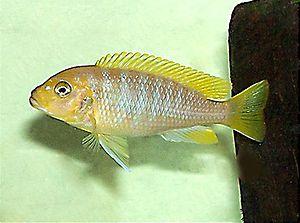
Maylandia hajomaylandi est une espèce de poisson d'eau douce de la famille des cichlidae endémique du lac Malawi en Afrique. Ce cichlidé fait partie des espèces dites "Mbuna" ou poisson brouteurs d'algues du lac Malawi.
Le genre Maylandia regroupe plusieurs espèces de poissons de la famille des Cichlidae. Ces poissons sont tous endémiques du Lac Malawi. Toutes les espèces de ce genre sont relativement petites, moins de 20 cm de longueur. Comme la plupart des cichlidés du lac Malawi, la couvée se fait par incubation buccale maternelle. De nombreux membres du genre sont commercialisés comme poissons d’aquarium. Ils sont attrayants parce qu'ils sont de couleurs vives et souvent au dimorphisme sexuel très prononcé ; comme les autres cichlidés, ils ne sont pas adaptés pour les débutants et pour la plupart des aquariums de compagnie.